General Harington Cup

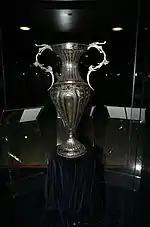
The trophy on display in the Fenerbahçe Museum

The General Harington Cup was a single friendly football match between the Turkish multi-sport club Fenerbahçe SK and a team put together by General Charles Harington composed of soldiers and professional players. It took place at the conclusion of the British invasion of Turkey, with the local team beating the British team 2–1.